Ossolineum

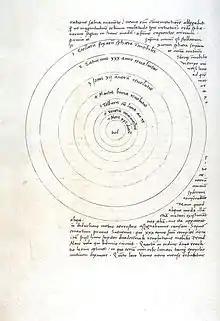
Copernicus's "De Revolutionibus manuscript" in the Ossolineum

Since 1947, the Ossolineum Library in Wrocław has been reassembled from the original collections in the Lwów Ossolineum, which Poland had only partially recovered from the Soviet authorities. It is estimated that about a third of the entire Interwar period collection found its way to Wrocław. The Wrocław city authorities allocated a former German secondary Catholic boys school, which had ceased to function in 1945, as the main building for the Ossolineum in the old St. Matthew's Academy at 37, Szewska street. Two further buildings were later provided, one at 24, Sołtysowicka Street and the other a Museum and exhibition space at "Kamienica pod Złotym Słońcem" at 6, Rynek ('The House under the Golden Sun' at no. 6, in the Market Square).